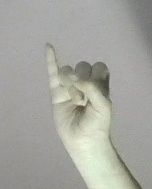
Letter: meem